Hayden Geological Survey of 1871

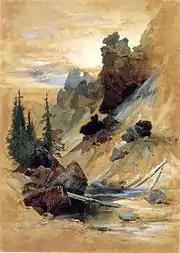
Thomas Moran, a guest artist on the expedition, painted "The Devil's Den on Cascade Creek".

After leaving Bottler's Ranch, the party took two days to arrive at Fort Ellis where they spent six days recuperating, resupplying and preparing correspondence and specimens for shipment. Three members of the party—Huse, Dixon and Adams departed for California. During this stay, Hayden had the opportunity to respond to a letter from George Allen, his former professor who had to leave the survey before it entered the Yellowstone region: